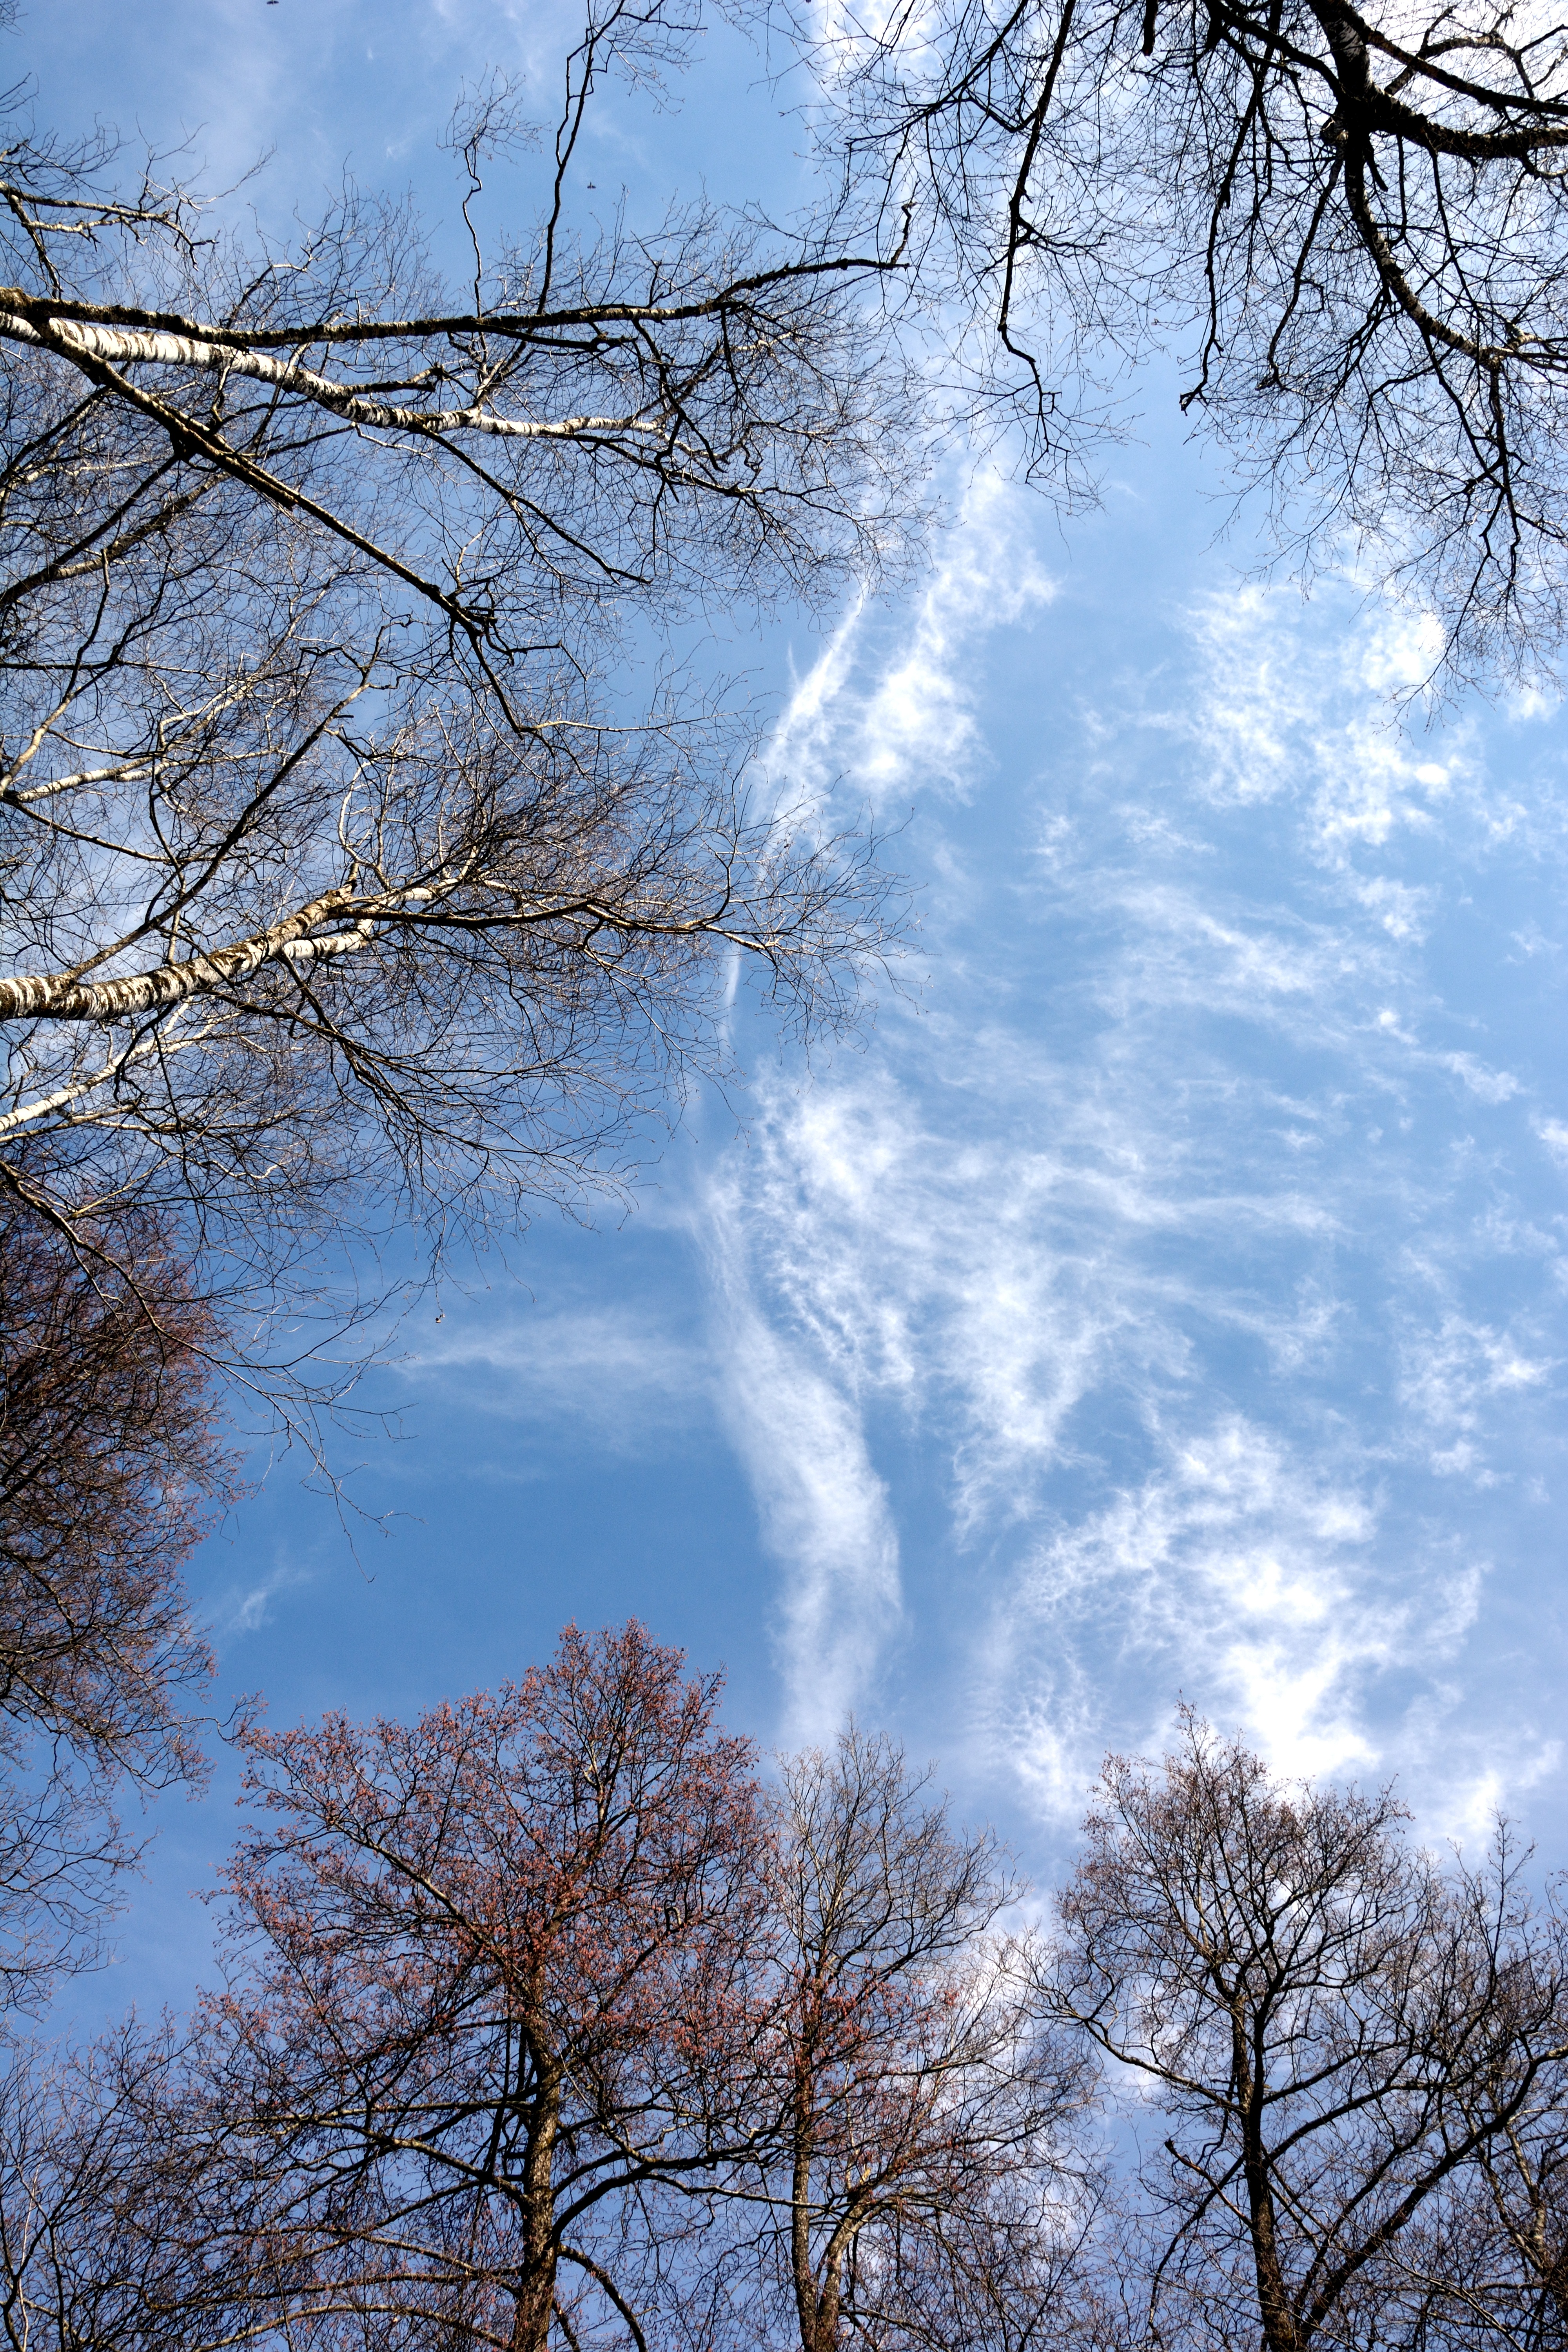
tree, nature, forest, branch, snow, winter, cloud, plant, sky, sunlight, morning, leaf, flower, view, frost, canopy, reflection, autumn, blue, freedom, season, blue sky, trees, wide, infinite, freezing, cloud formations, cloud formation, atmospheric phenomenon, woody plant